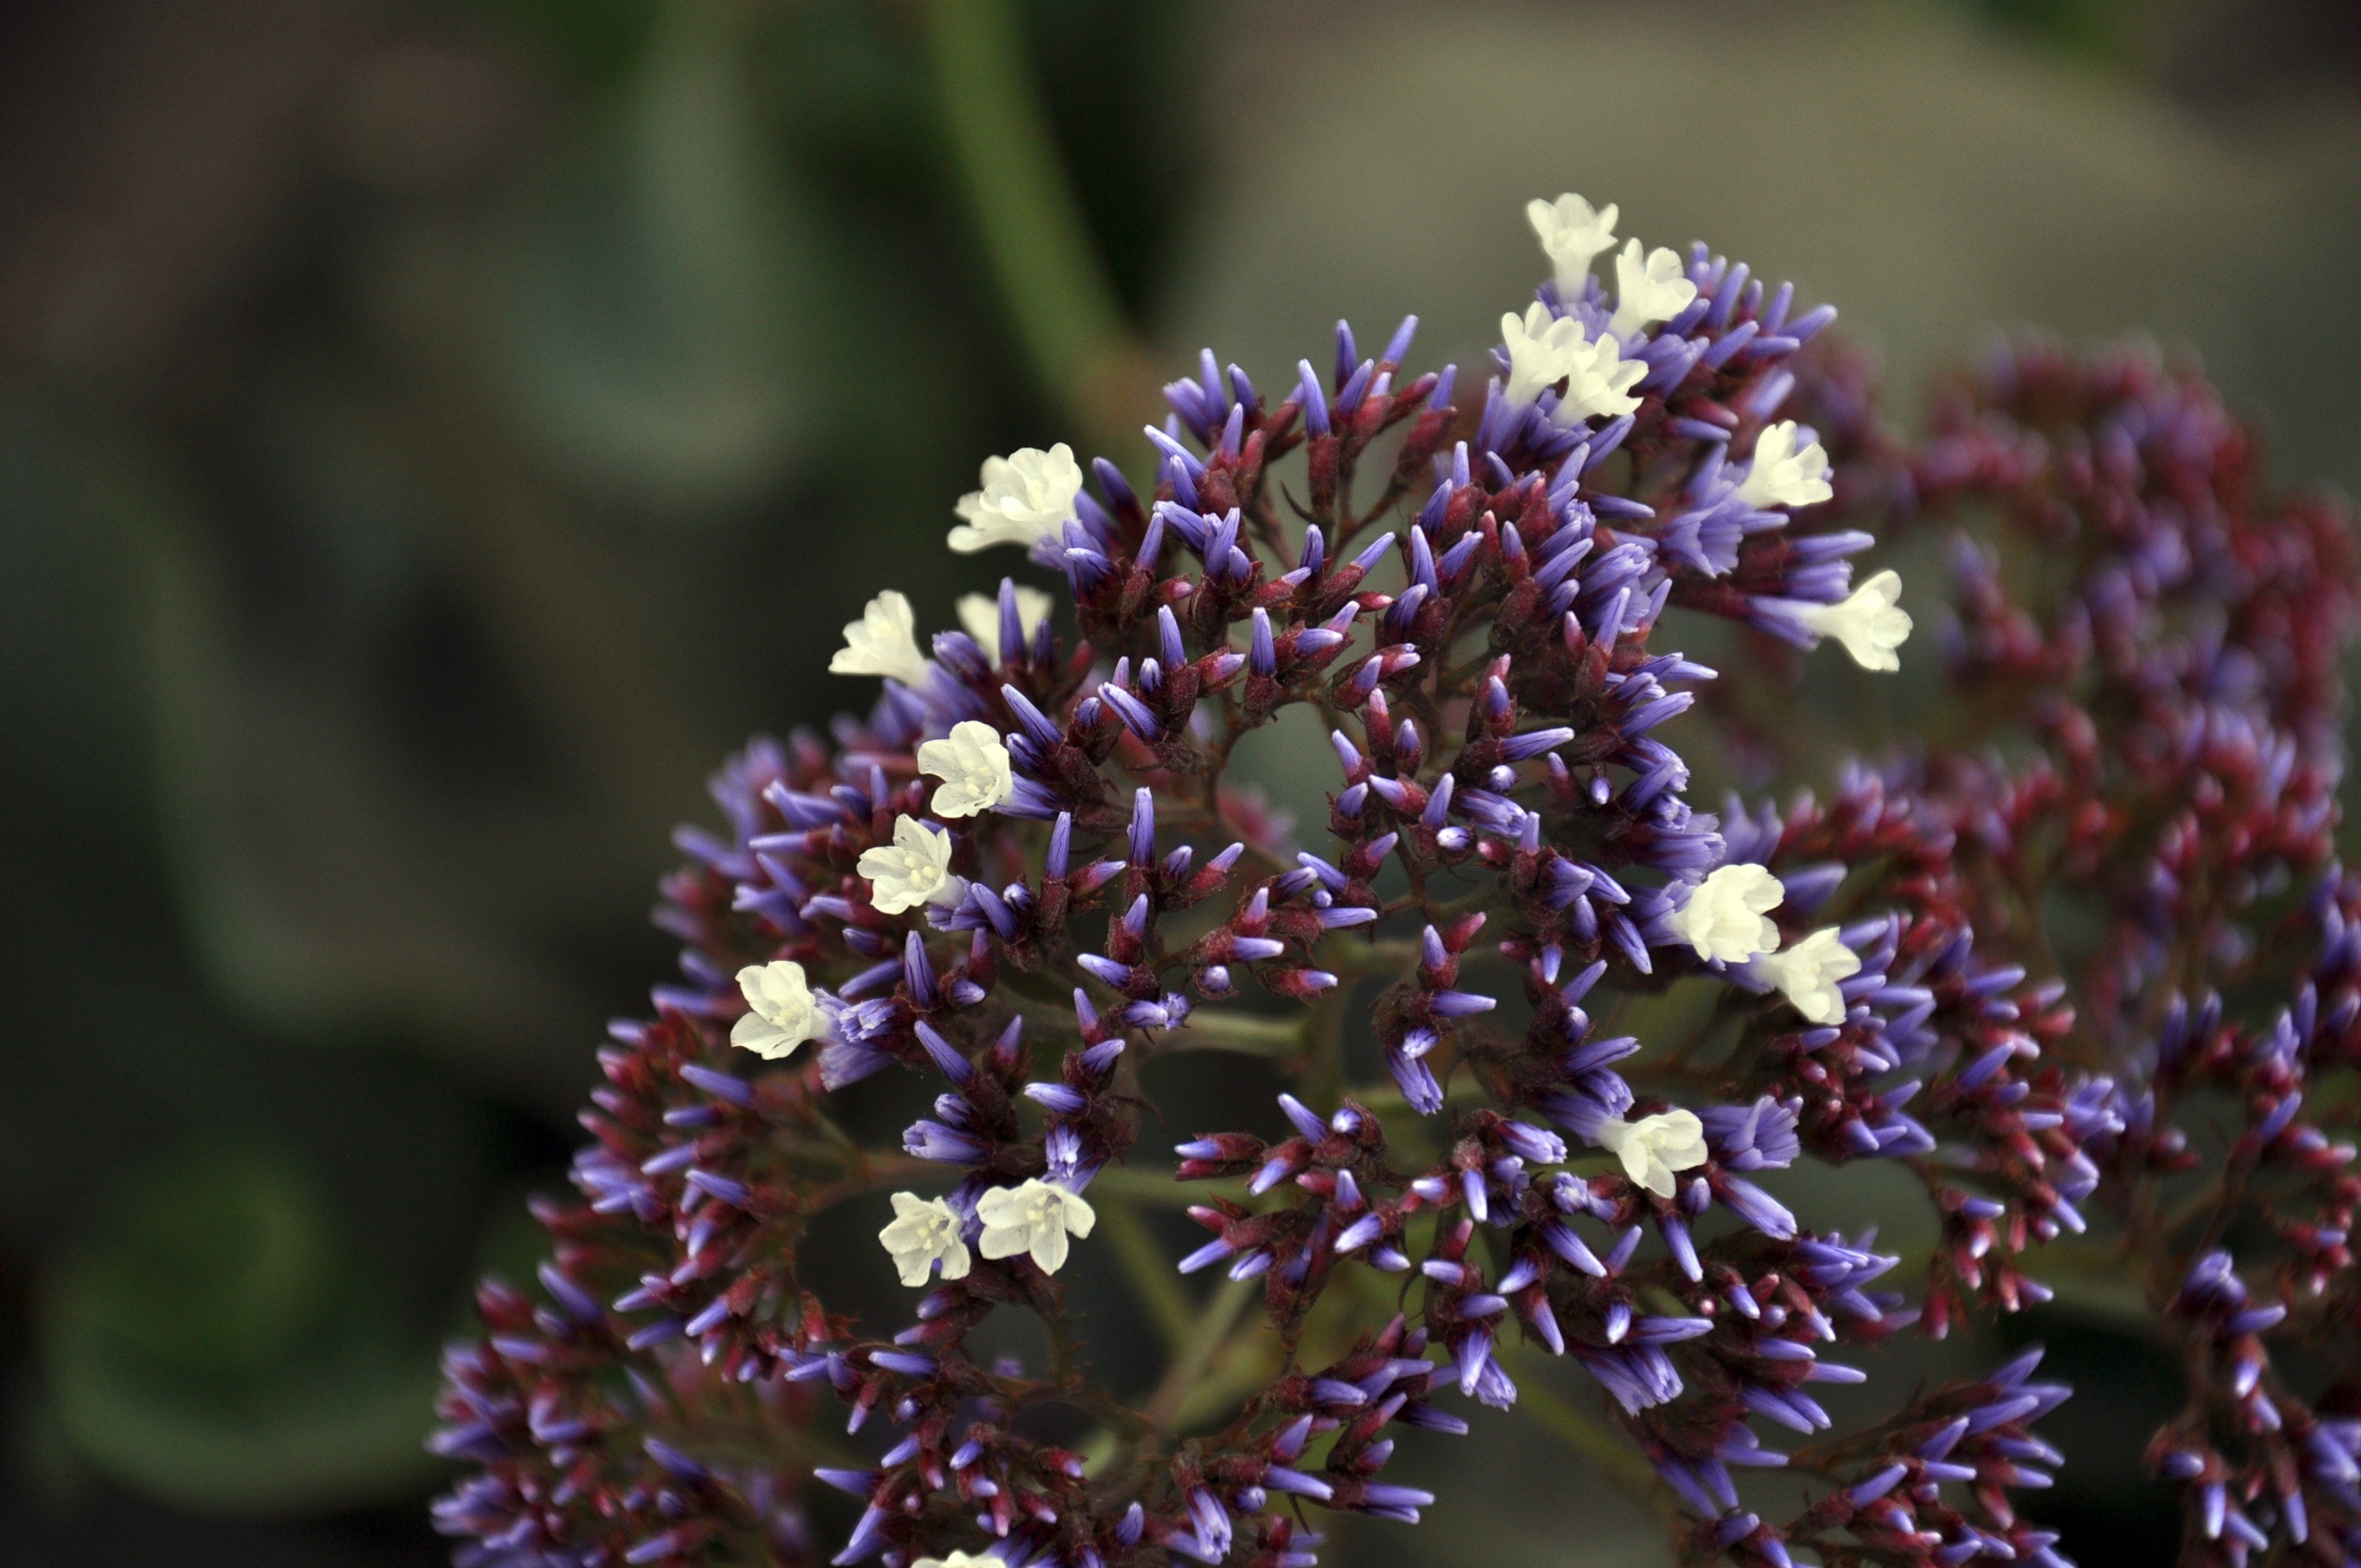
nature, blossom, plant, flower, petal, wild, herb, macro, botany, flora, lavender, wildflower, lilac, purple flower, macro photography, flowering plant, wild flora, immortelle, land plant, english lavender